List of compositions by Einojuhani Rautavaara

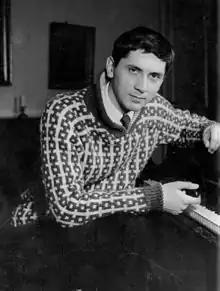
Rautavaara in the 1950s

This is a list of compositions by Einojuhani Rautavaara. Rautavaara stopped using opus numbers for his new compositions during the 1970s. In addition, he revised several of his compositions many years after they were originally composed. Therefore, using opus numbers in connection with his works is not a necessity.